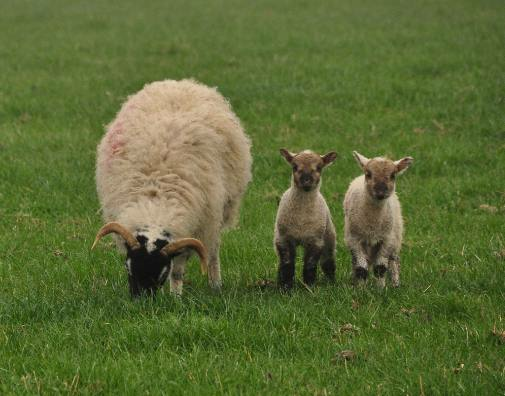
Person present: No